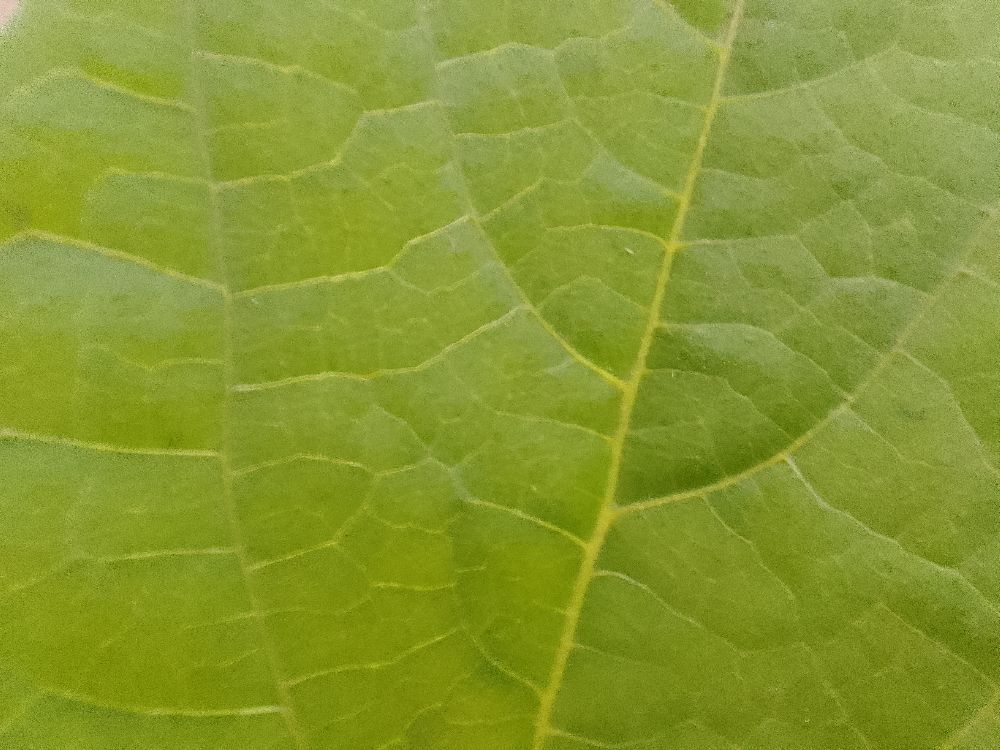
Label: healthy